Jean-Baptiste Colbert

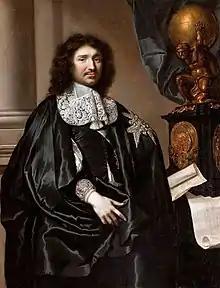
Colbert "en grande tenue" by Claude Lefèbvre, 1666

After the abolition of the office of superintendent and of many other offices dependent upon it, control of France's finances fell to a royal council. The sovereign functioned as its president, but Colbert, though only an "intendant" for the first four years, operated as its ruling spirit, enjoying as he did king's favor and confidence.